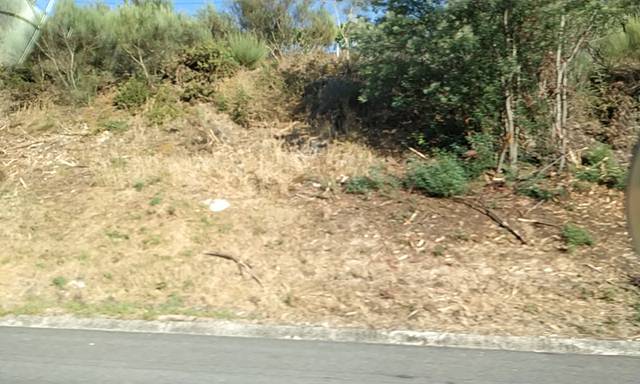
Region: Portugal
Coordinates: 41.261, -8.078